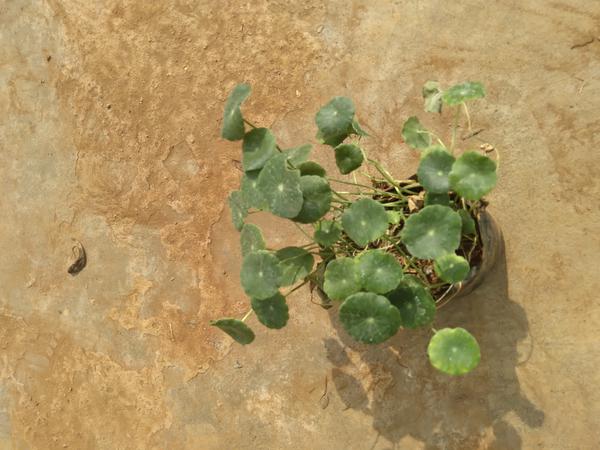
Plant: Brahmi